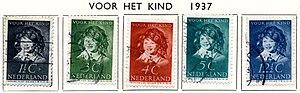
Frans Hals est un peintre baroque néerlandais, considéré, avec Rembrandt et Johannes Vermeer, comme l'un des plus importants du siècle d’or.